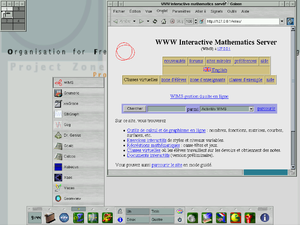
Copie d'écran du bureau de Freeduc-CD version 1.3, démarré avec l'option de langue française. On peu voir le service Wims embarqué et un «
Freeduc est un catalogue de logiciels libres pour l'éducation créée par l'organisation OFSET.